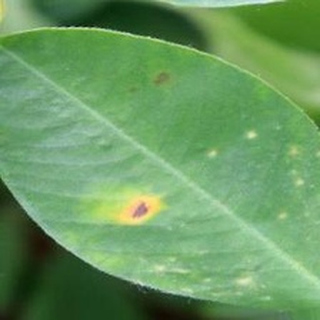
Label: groundnut_early_leaf_spot